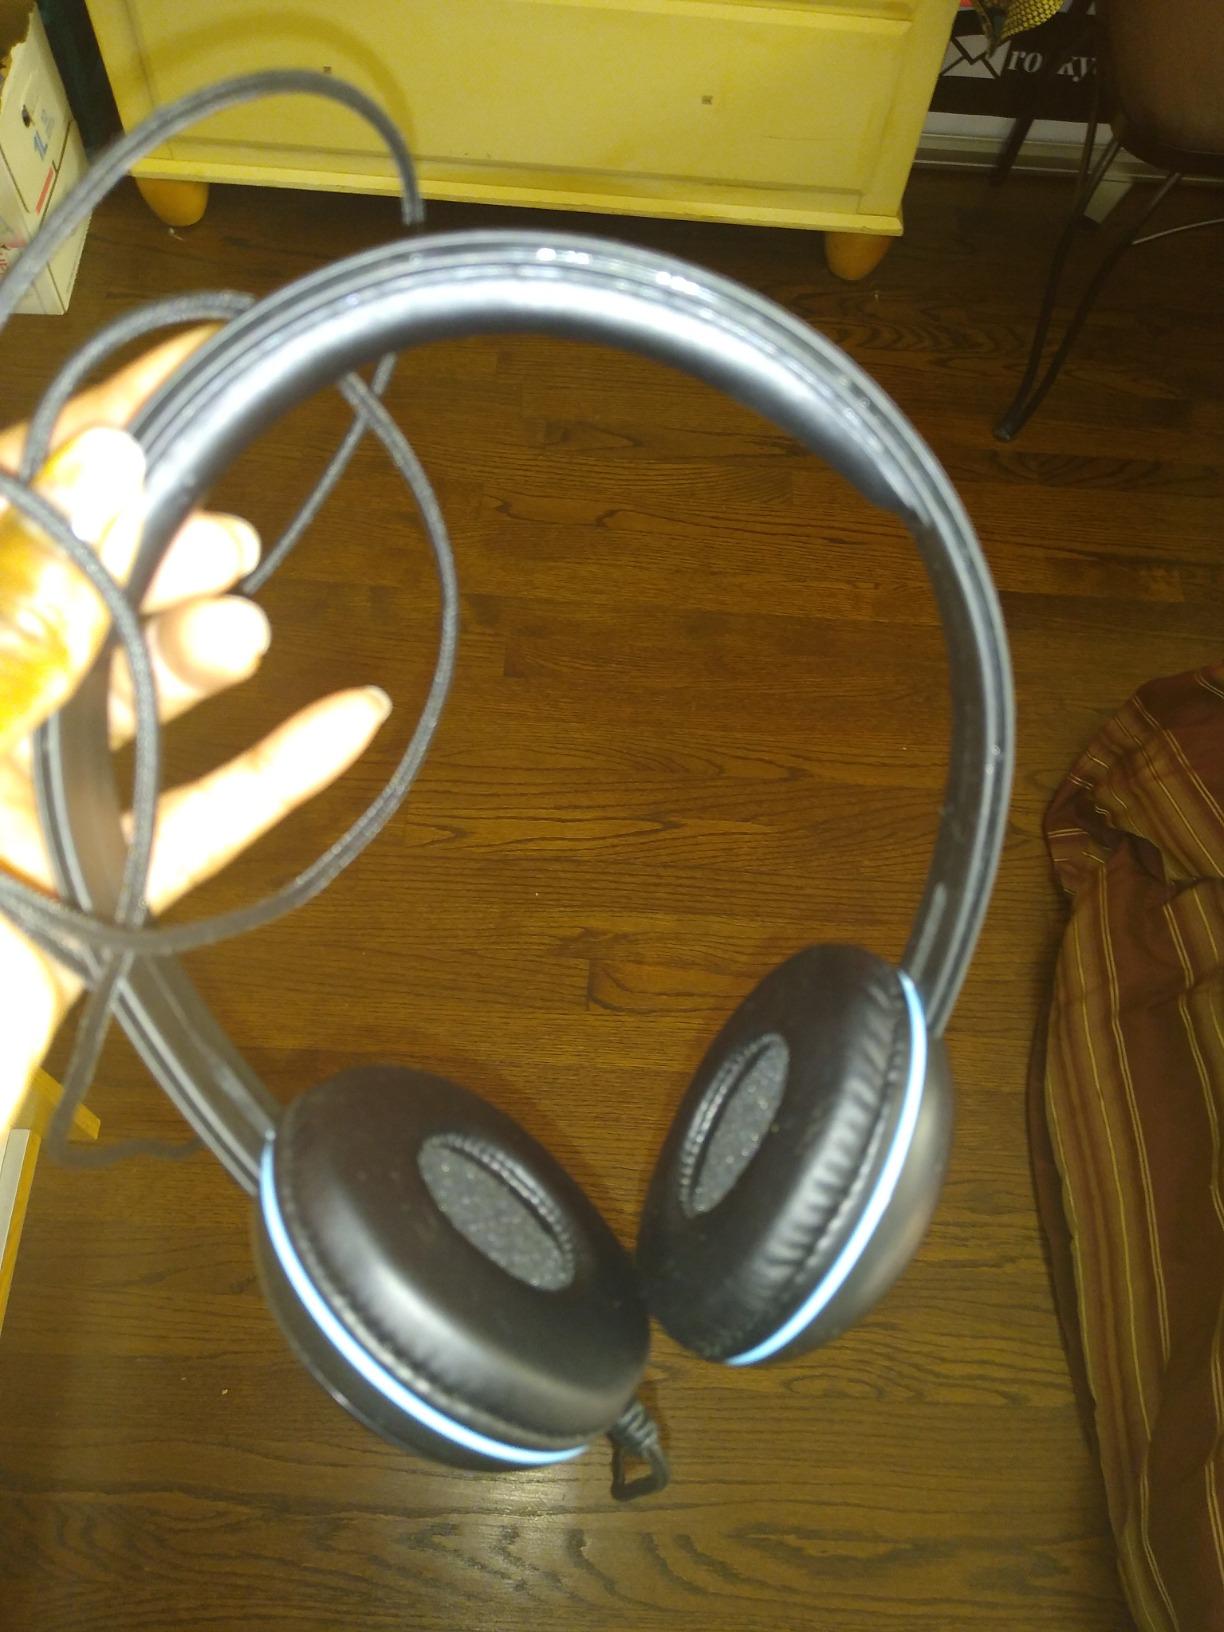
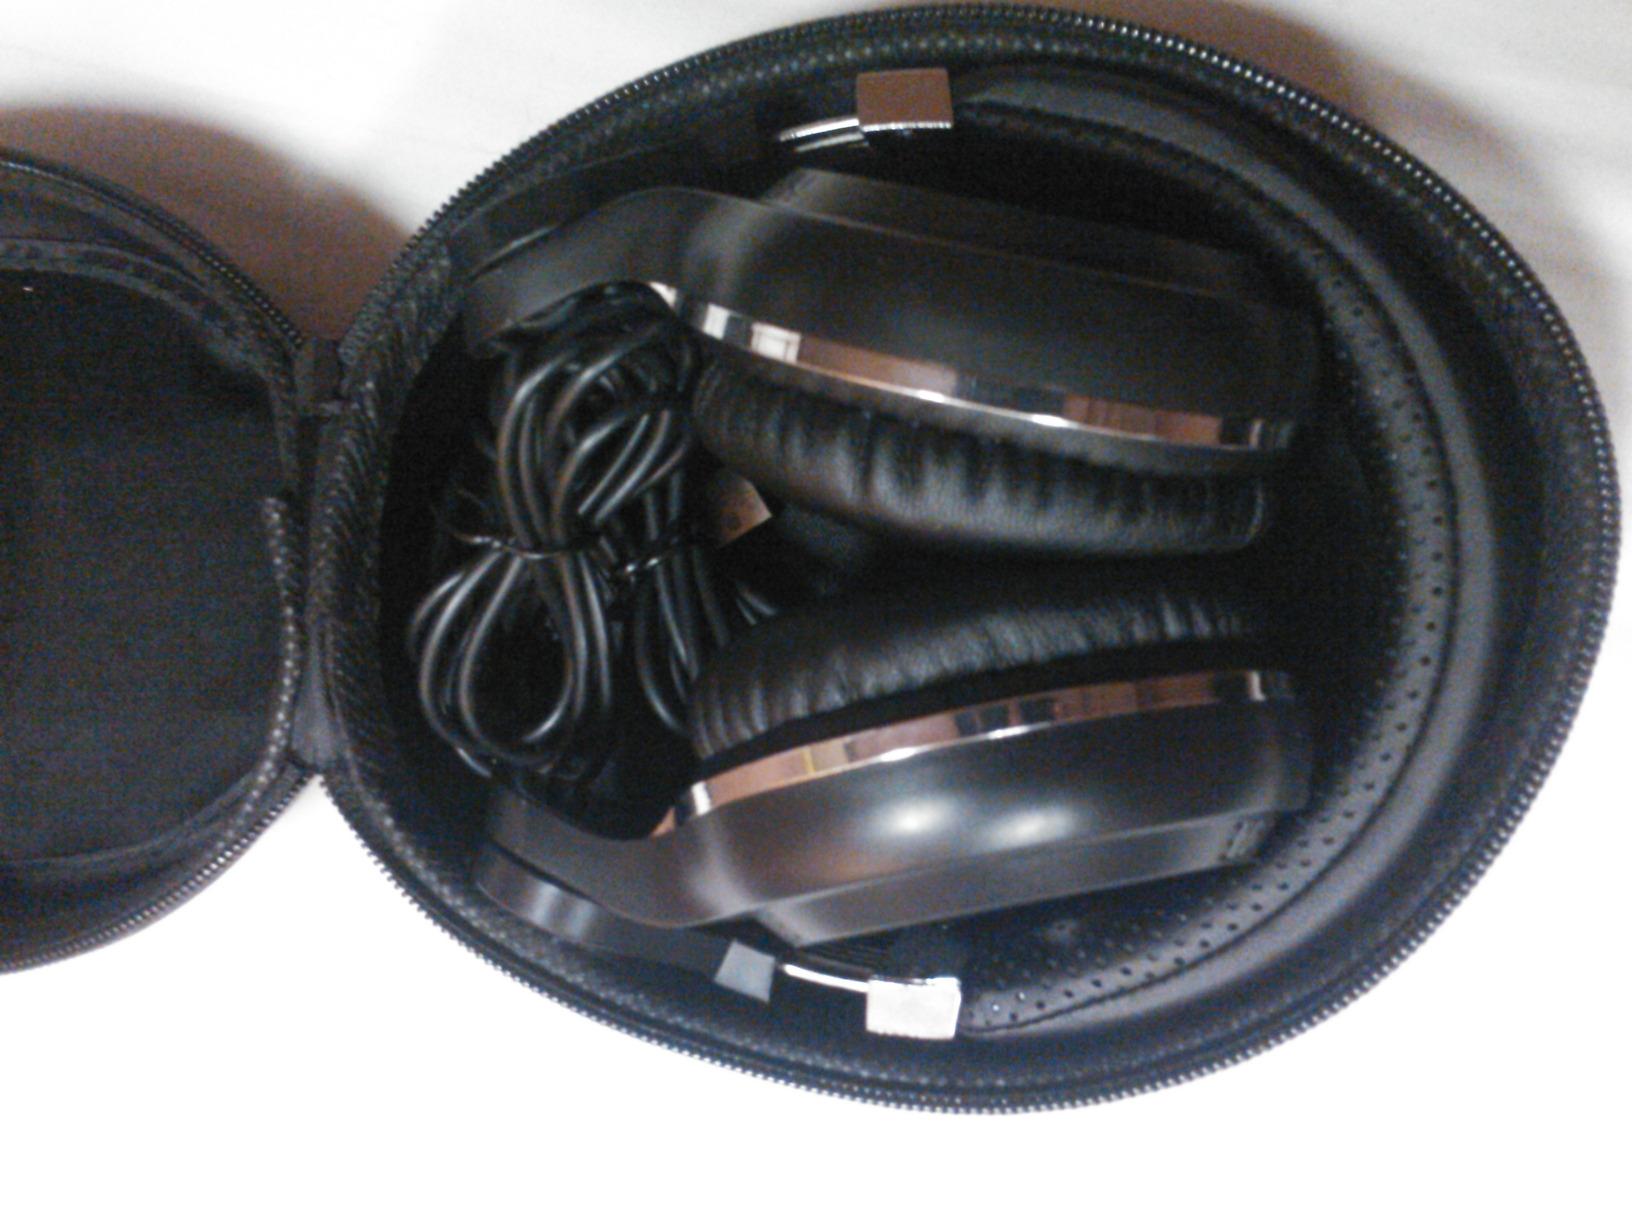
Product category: headphones
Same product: no